Pipers Creek Lime Kilns

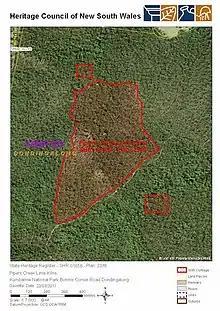
Heritage boundaries

The Pipers Creek Lime Kilns have state significance as an important example of only a few extant early-mid nineteenth century period lime kilns in NSW. They are also highly likely to be a unique variation of their type. The quality of the extant fabric together with the history of the kilns' contribution to lime production in early and mid nineteenth century New South Wales make them an important physical reminder of an industrial process that was crucial to the ongoing construction of permanent buildings in Port Macquarie, and the colony more generally.